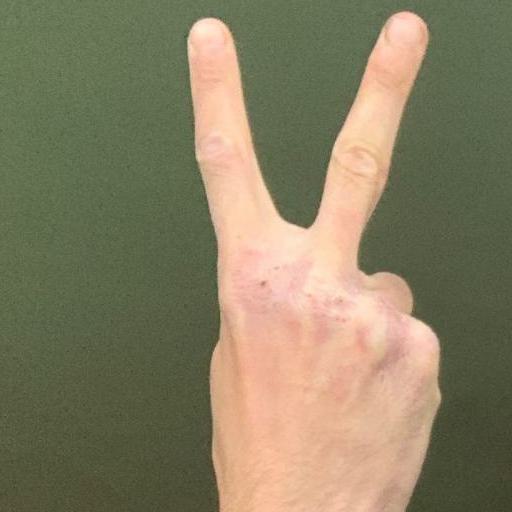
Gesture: peace_inverted